Battle of the Falkland Islands

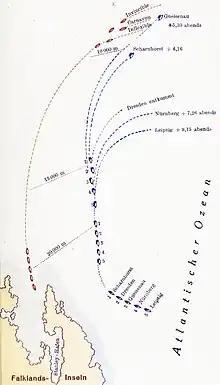
The Battle of the Falkland Islands; North is to the left in this diagram

Spee's cruisers—"Gneisenau" and "Nürnberg"—approached Stanley first. At the time, most of British fleet was coaling, but under short notice to steam. Some believe that had Spee pressed the attack, Sturdee's ships would have been easy targets, although this is a subject of conjecture as two ships were under steam acting as guardships and the battleship "Canopus" was also present. The Germans were surprised by gunfire from an unexpected source - the "Canopus", which had been grounded as a guardship and was behind a hill. This was enough to check the Germans' advance. The sight of the distinctive tripod masts of the British battlecruisers confirmed that they were facing a better-equipped enemy. HMS "Kent" was already making her way out of the harbour and had been ordered to pursue Spee's ships.